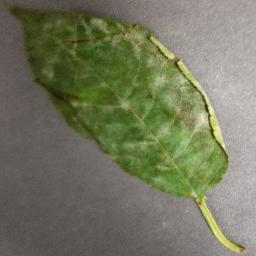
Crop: cherry
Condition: (including_sour)_powdery_mildew